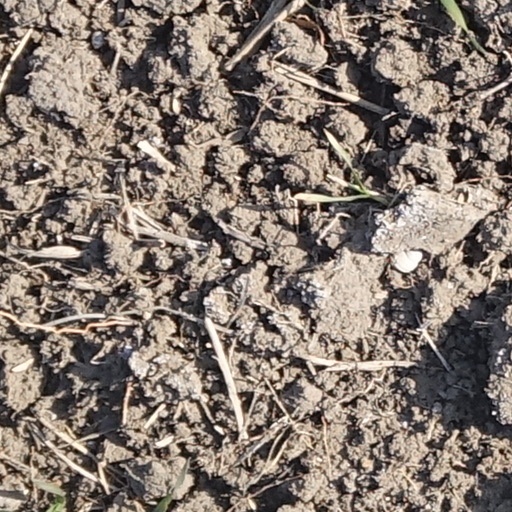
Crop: wheat